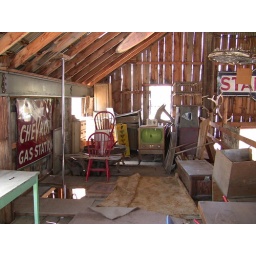
Fire pole in the Techatticup barn of cool old stuff.